Ivanica

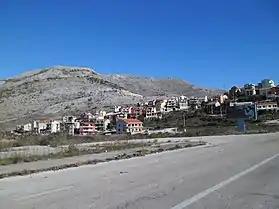
Ivanica

Ivanica (Serbian Cyrillic: Иваница) is a small village in Bosnia and Herzegovina which is located just over the border from Gornji Brgat in Croatia. It has an unobstructed view of the Adriatic sea. Due to its close location to Dubrovnik Ivanica gravitates to Dubrovnik and many of its inhabitants work or live in Dubrovnik. Recently, the settlement has been experiencing rapid development and expansion due to construction of many new apartment projects.